1928 Ethiopian coup attempt

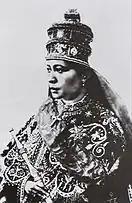
Ras Tafari (Haile Selassie) ("left") and Empress Zewditu ("right"), the two leaders of the coup attempt

The 1928 Ethiopian coup d'état attempt was orchestrated by supporters of Empress Zewditu to rid her of the heir apparent and Crown Prince, "Ras" Tafari Makonnen. With Tafari gone, Zewditu would be the sole ruler of the Ethiopian Empire ("Mangista Ityop'p'ya").